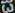
Number: 3